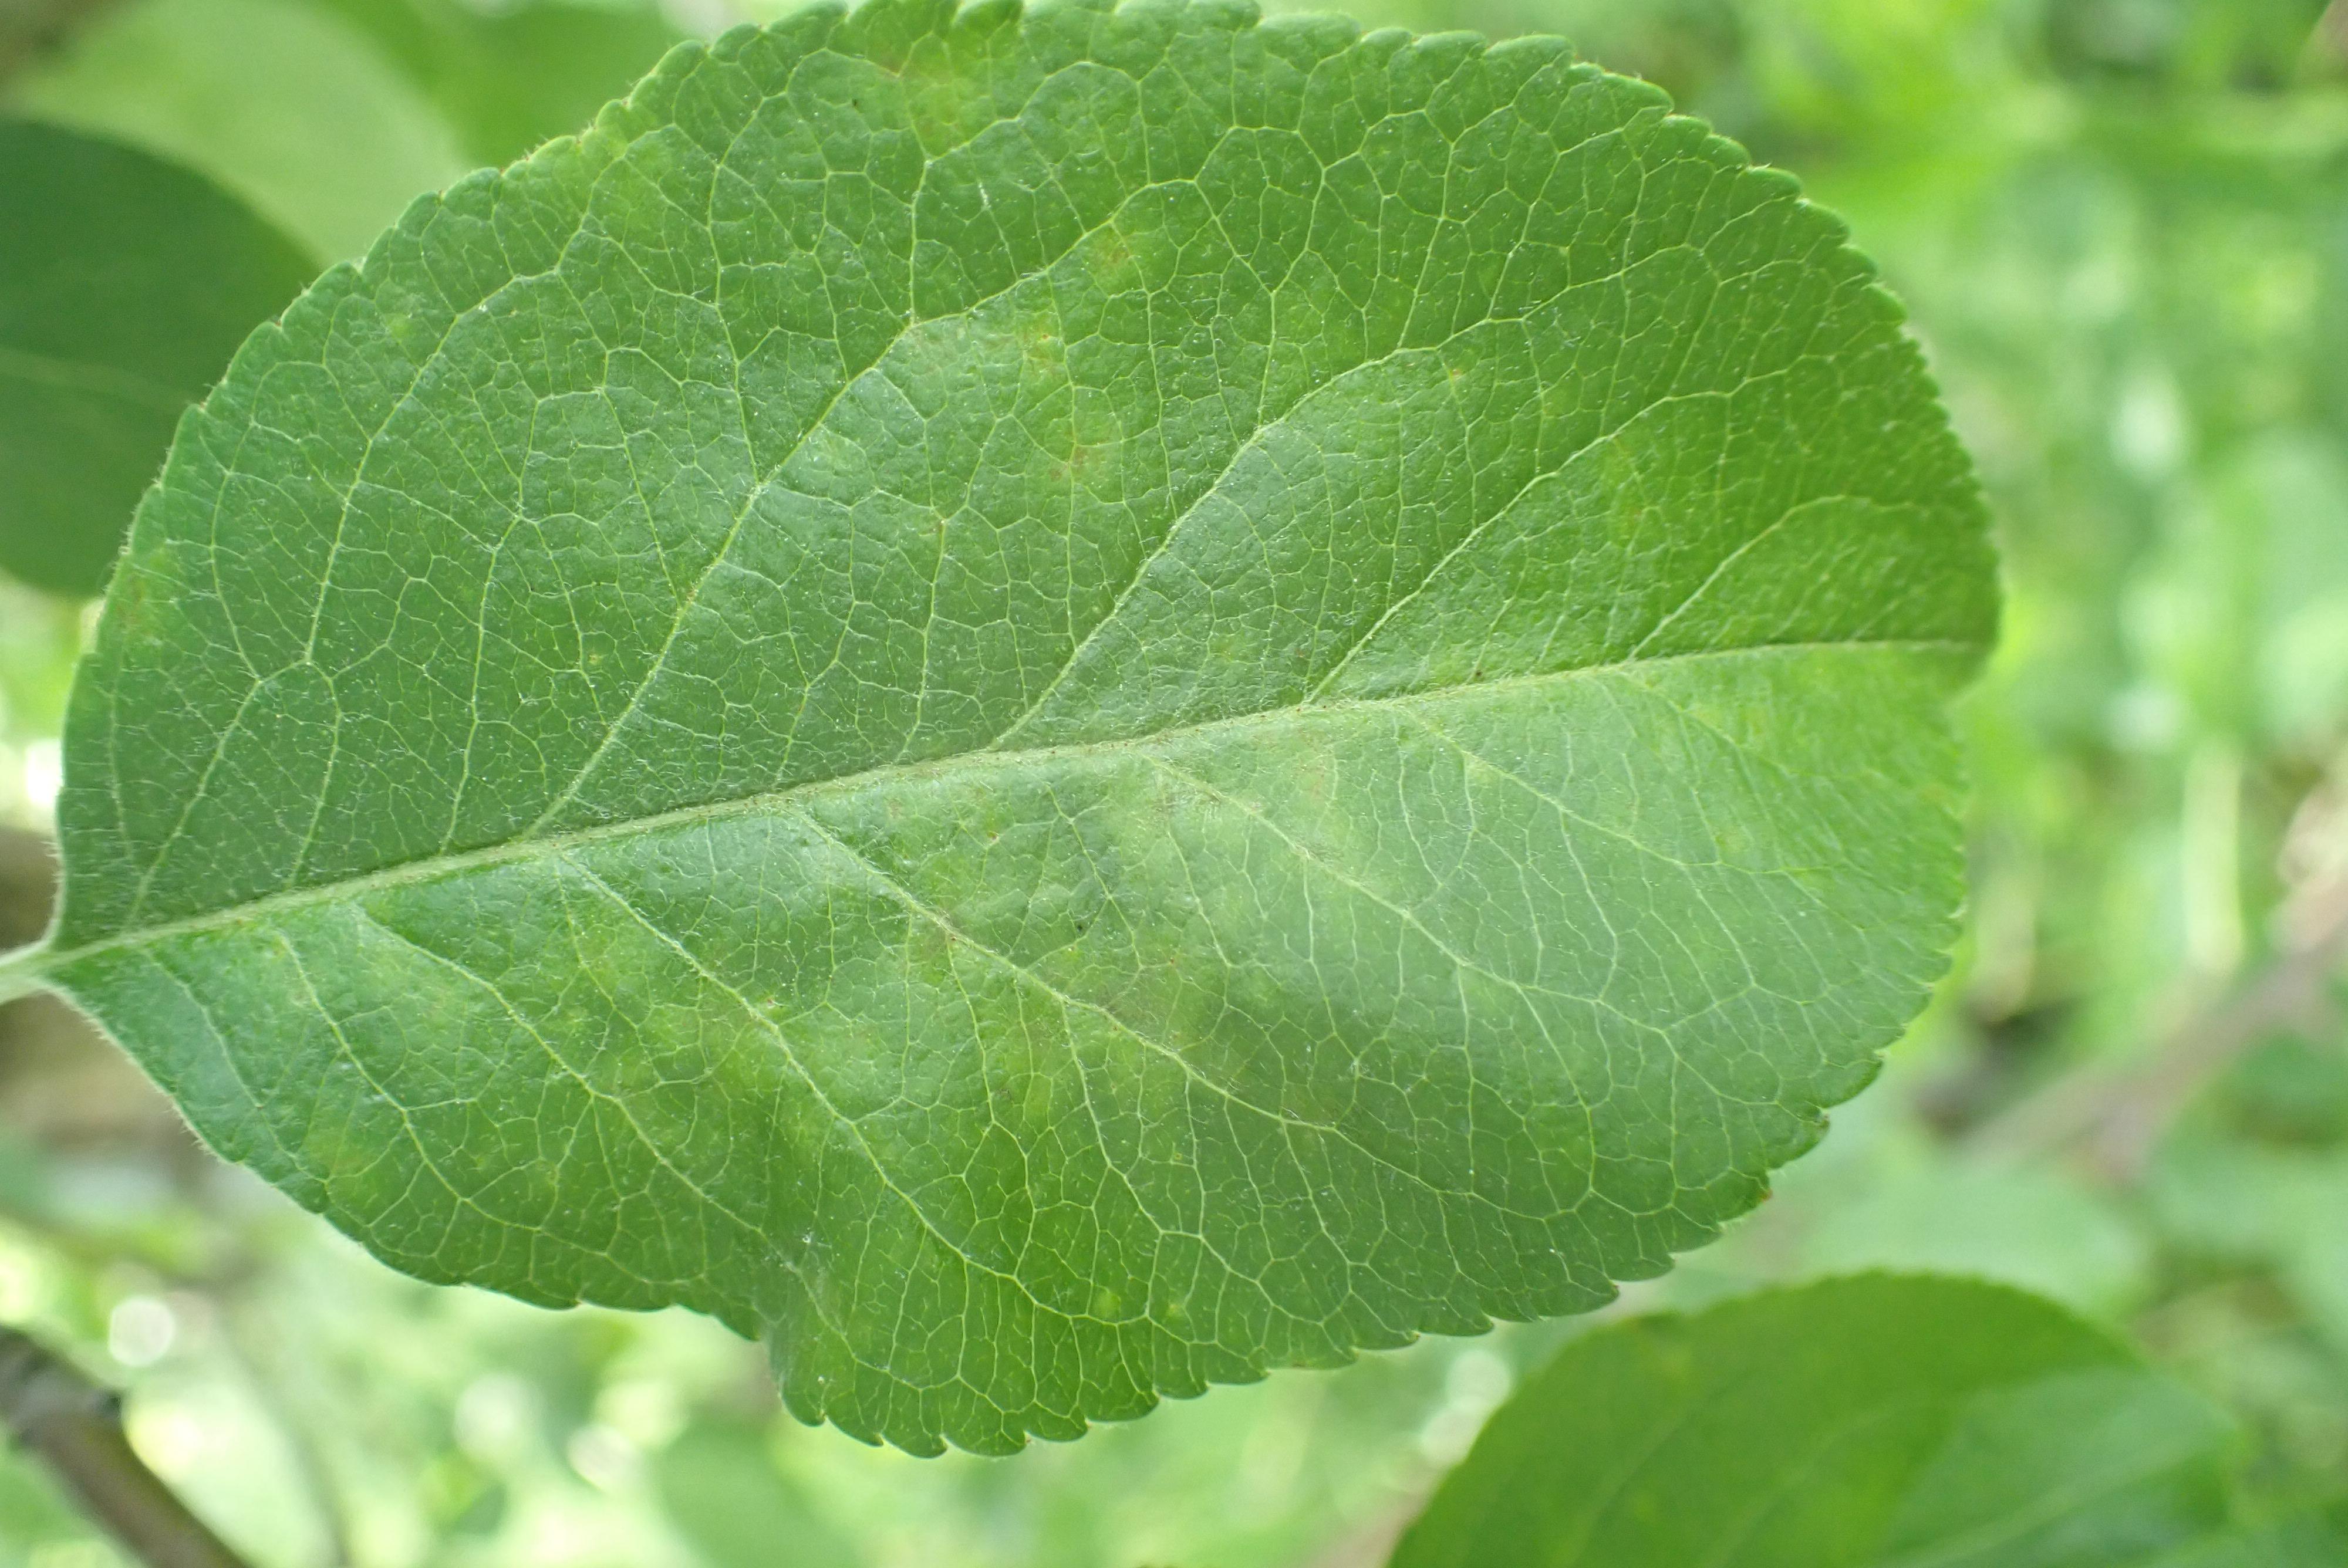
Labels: scab